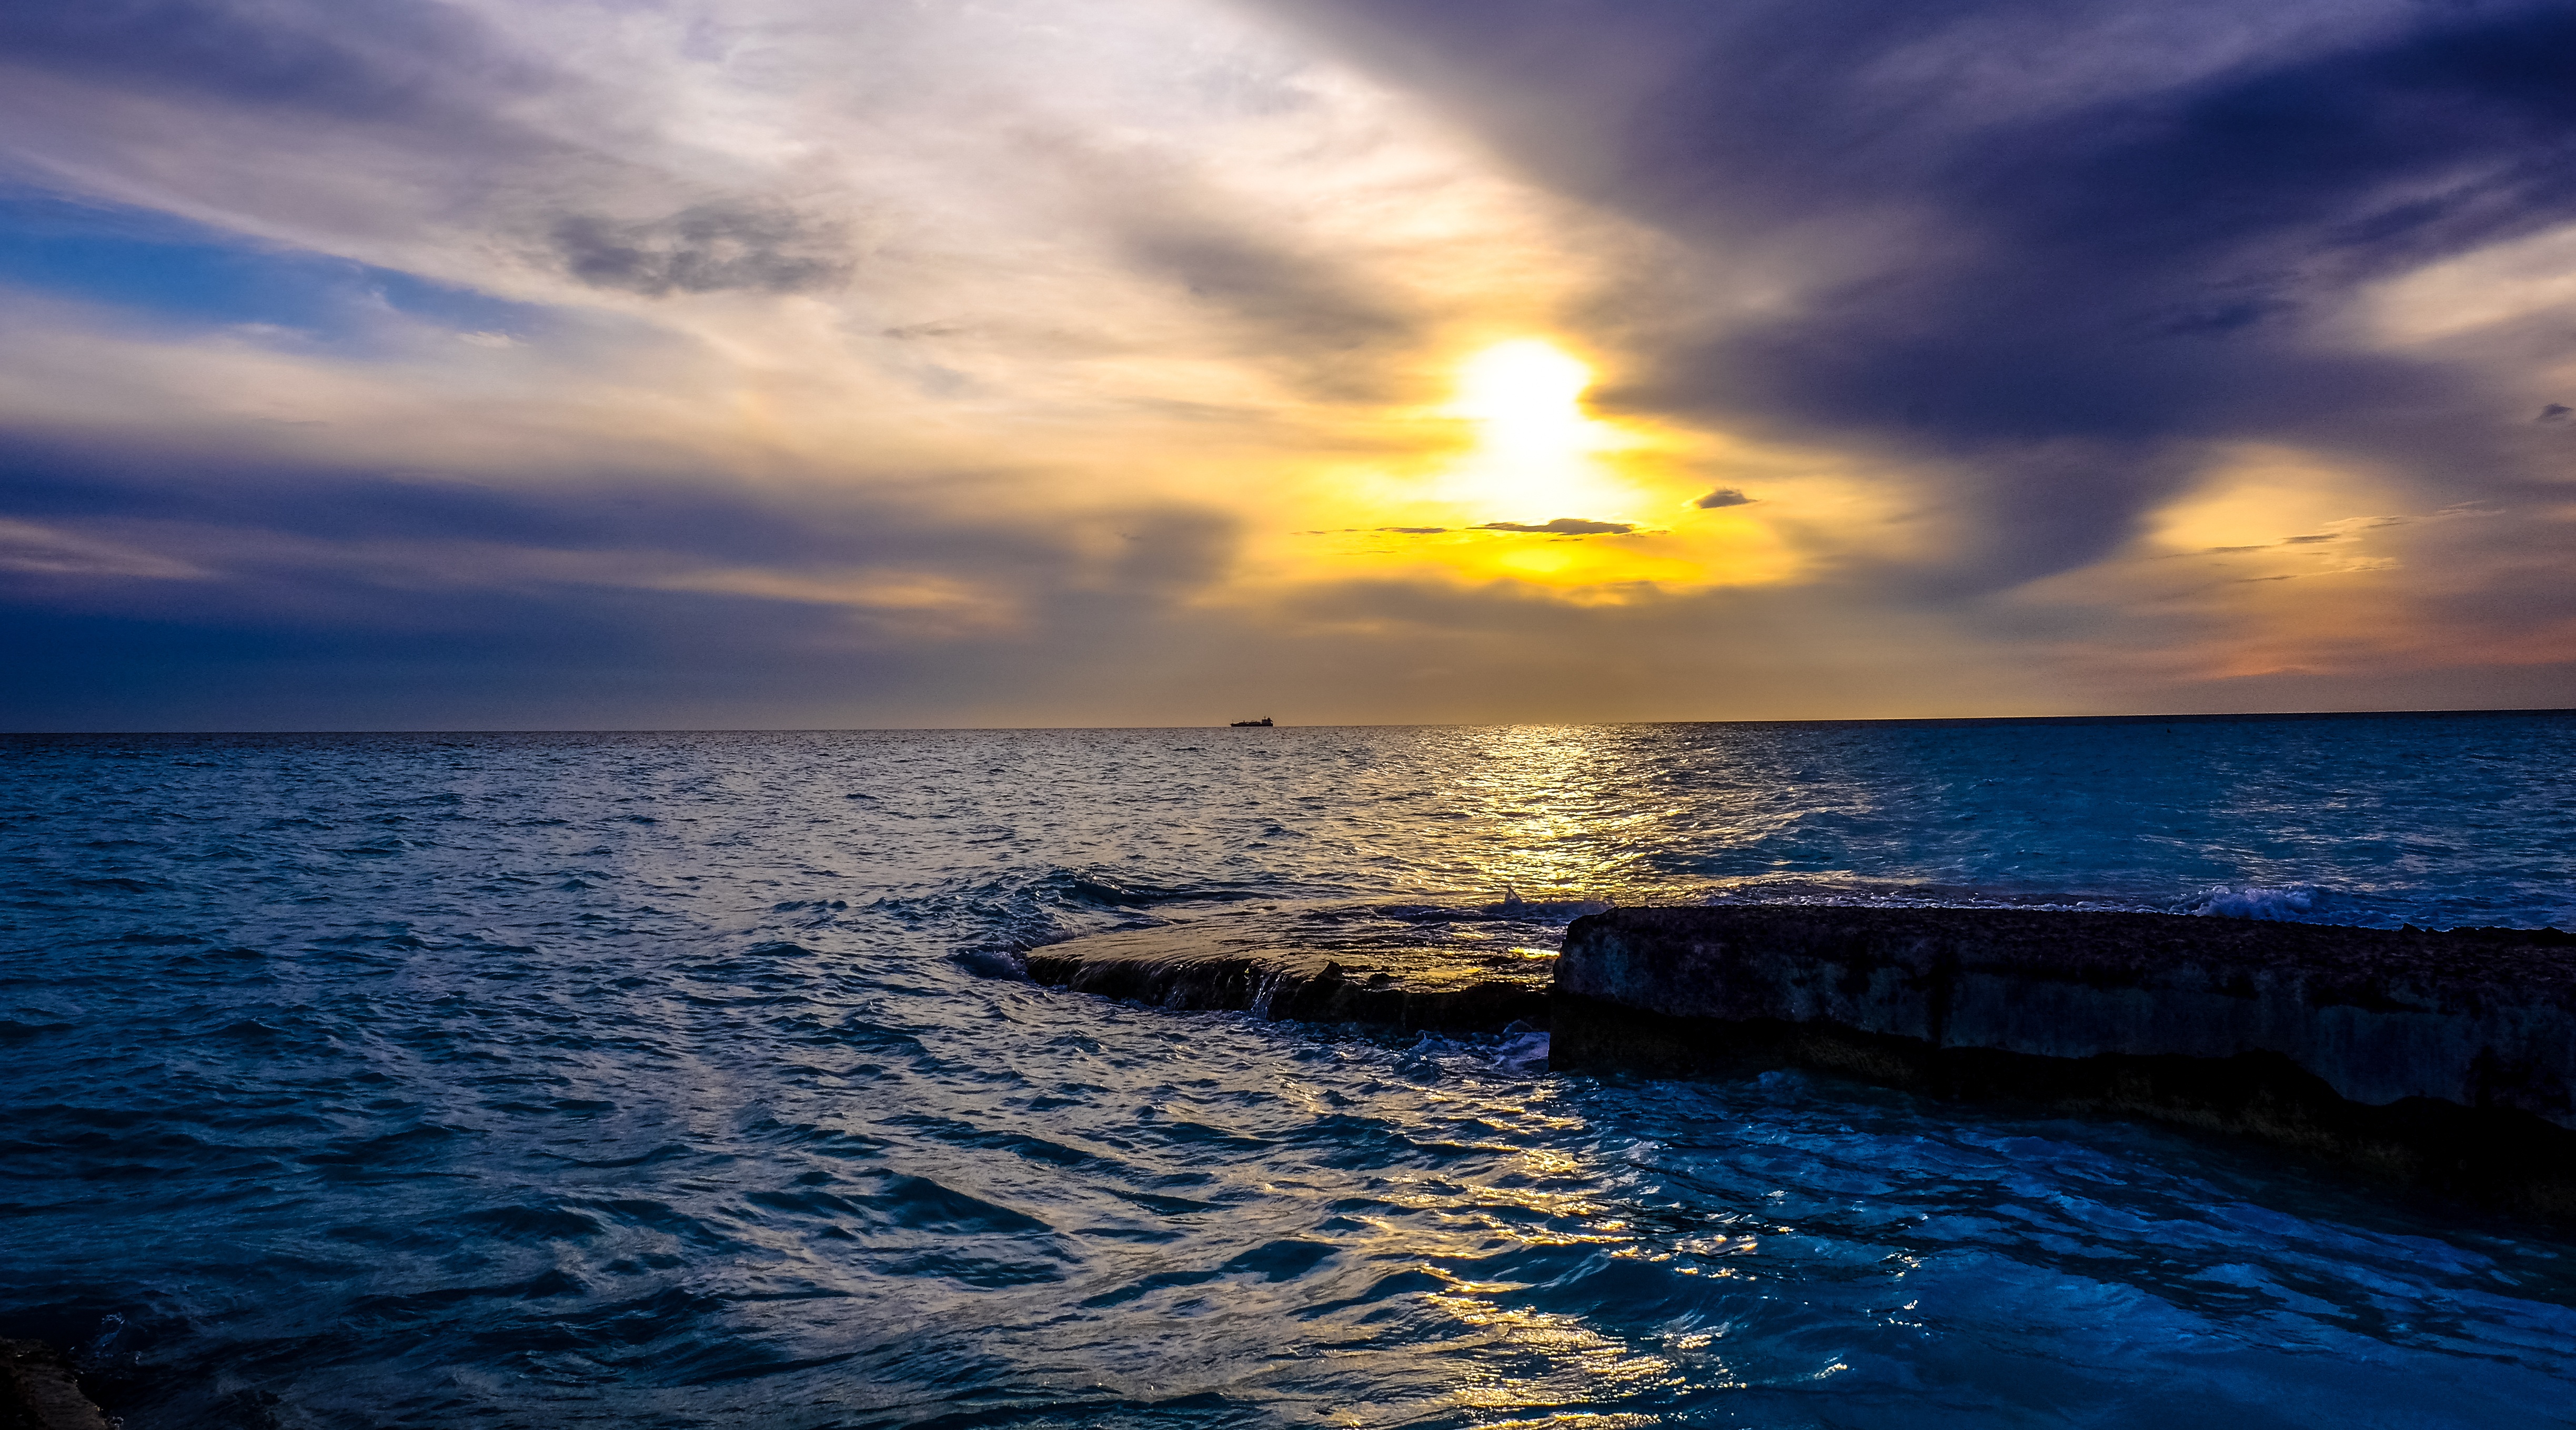
sky, sea, horizon, ocean, shore, sunset, sunrise, cloud, body of water, coast, wave, wind wave, dawn, beach, dusk, morning, sunlight, evening, reflection, sun, cape, bay